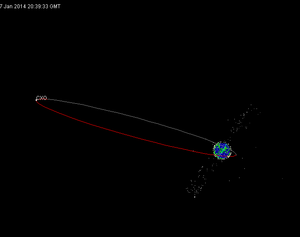
Chandra, ou l'observatoire de rayons X Chandra est un télescope spatial observant le rayonnement X, développé par la NASA et lancé en 1999 par la navette spatiale Columbia lors de la mission STS-93. Chandra est avec XMM-Newton le plus performant des observatoires de rayons X placés dans l'espace. Grâce à son optique de type Wolter associée à une longueur focale de 10 mètres, son pouvoir de résolution descend sous la seconde d'arc dans la gamme de rayons X mous pour laquelle il est conçu et sa résolution spectrale dépasse 1 000 dans la bande 0,08 à 0,20 keV. Le télescope de 4 790 kg dispose de 4 instruments situés au point focal : le spectromètre imageur ACIS, la caméra à haute résolution HRC, le spectromètre à réseau de transmission à haute énergie HETGS